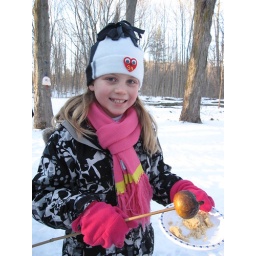
We rolled the apples in brown sugar when they were hot.